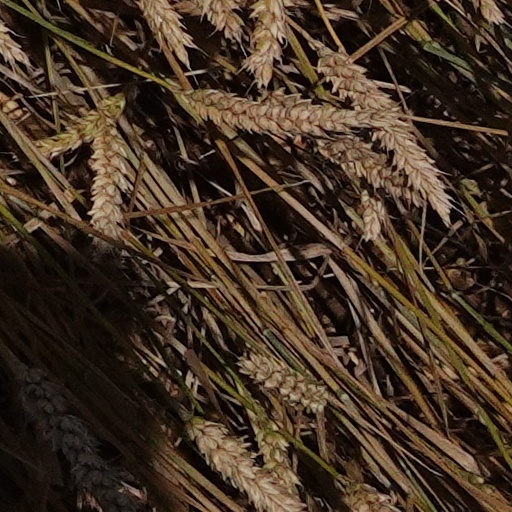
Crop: wheat